Electro-Motive Diesel

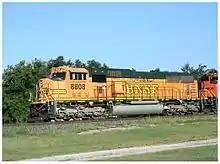

As the 1960s opened EMD was compelled to respond to the challenge offered by GE's U25B, upgrading the features of their GP (General Purpose) and SD (Special Duty/Standard Duty) series locomotives, boosting the power of their 567 engines, then developing the more powerful 645 engines. Those endeavors as well as the feature upgrades introduced with the SD40-2 were sufficient to maintain EMD's competitive advantage over GE until the mid-1980s.